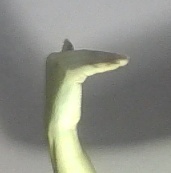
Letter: khaa